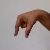
The image shows a hand gesture representing the letter 'Q' in Indian Sign Language.